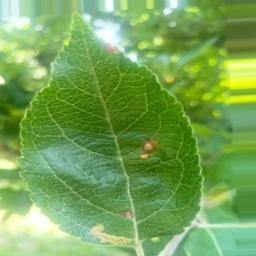
Label: Alternaria